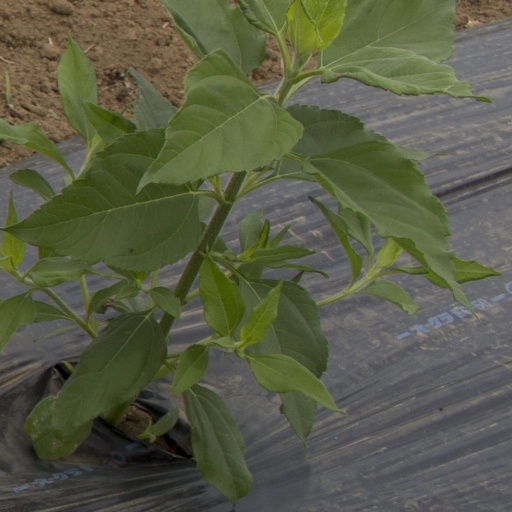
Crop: Jerusalem artichoke